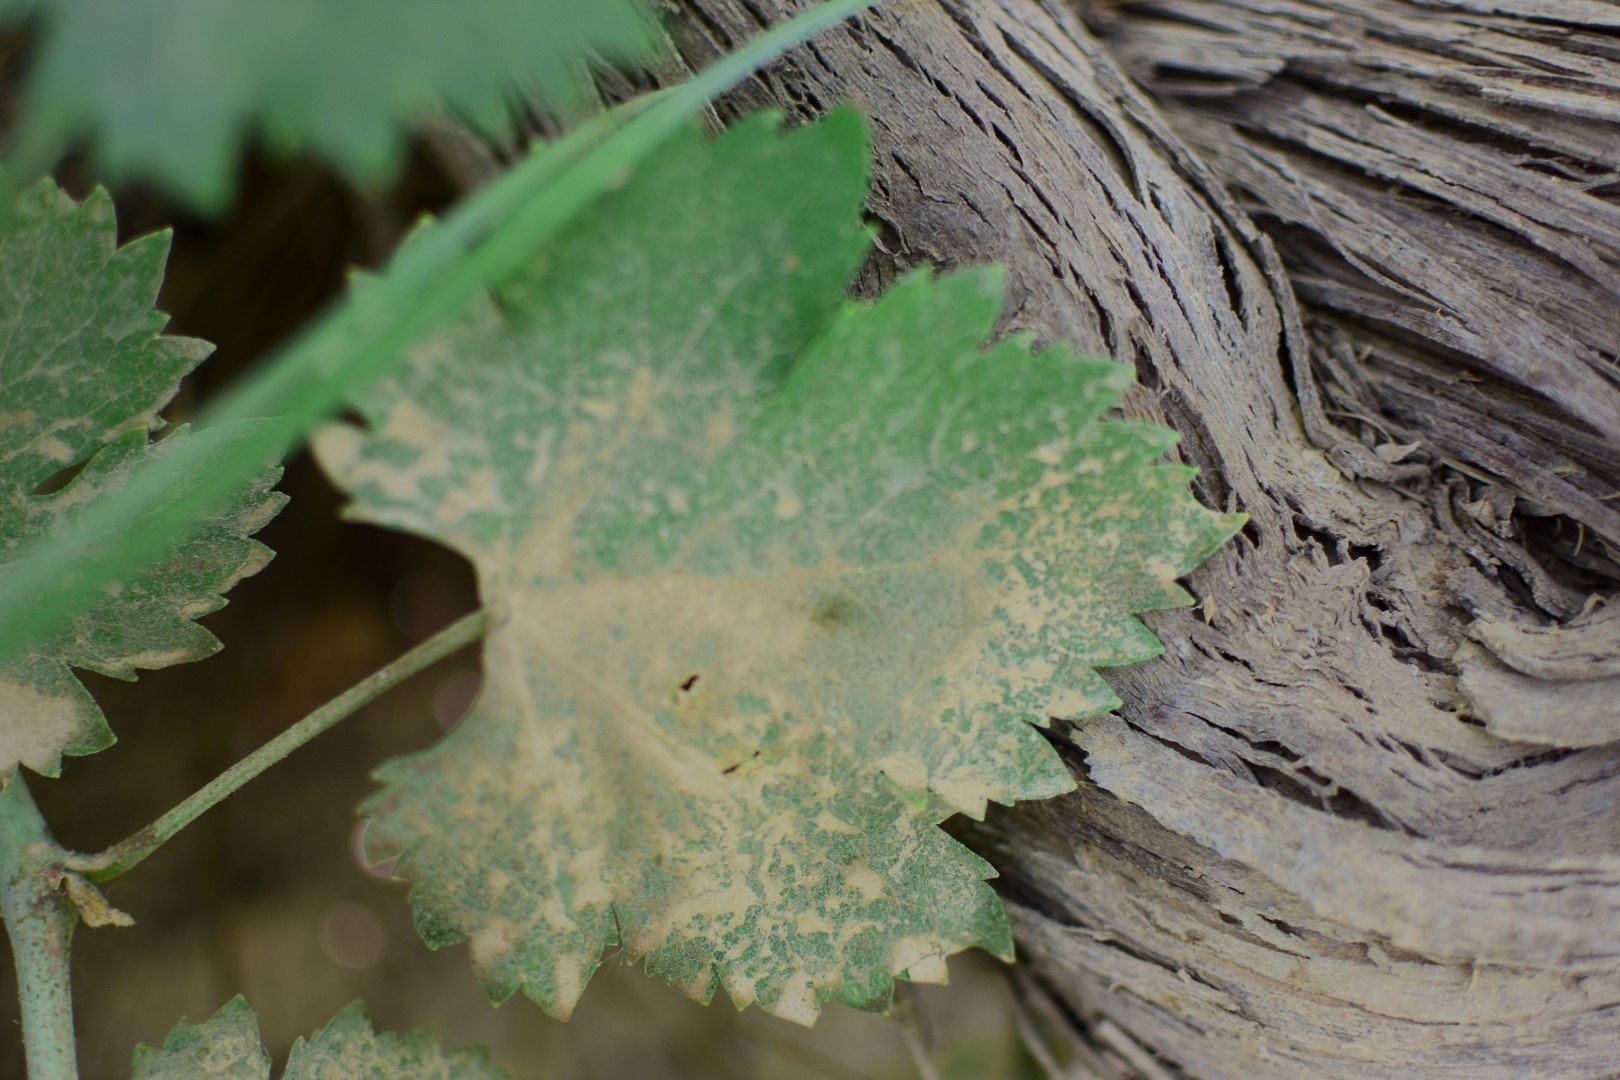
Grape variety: Halawani